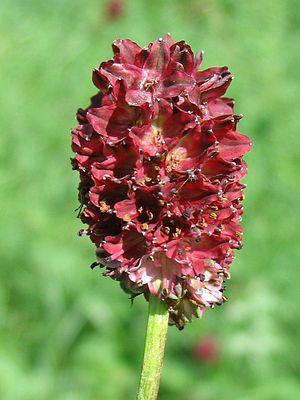
La théorie des signatures ou principe de signature est un mode de compréhension du monde dans lequel l'apparence des créatures, principalement des végétaux, est censée révéler leur usage et leur fonction. Elle s'applique surtout aux plantes médicinales, en vertu de leurs pouvoirs thérapeutiques.